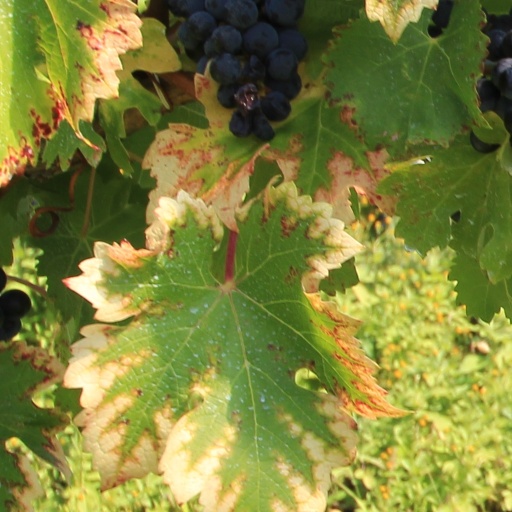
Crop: grape